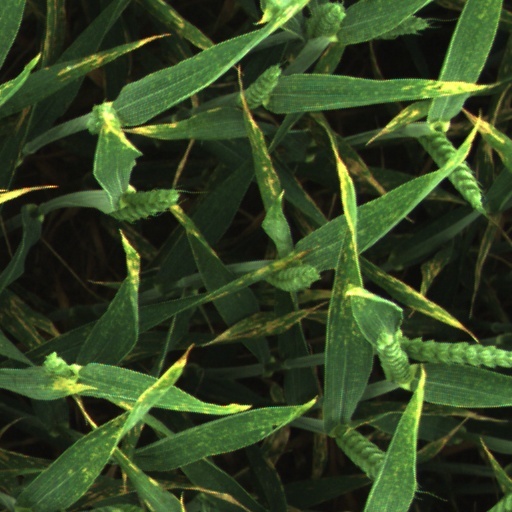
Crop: wheat